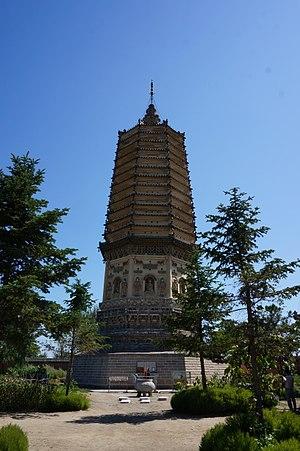
Les deux tours du temple Chongxing, sont situées au Nord du centre urbain, de Beizhen, sur le territoire de la ville-préfecture de Jinzhou, dans la province du Liaoning, en République populaire de Chine.